Blind musicians

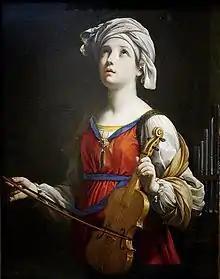
"Saint Cecilia" by Guido Reni, 1606

Blind musicians are singers or instrumentalists, or in some cases singer-accompanists, who are legally blind.